Judith Chemla

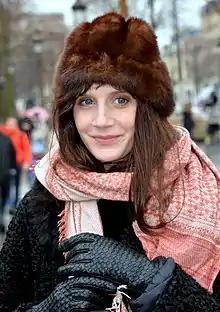
Chemla in 2017

In 2012, Chemla appeared in "Camille Rewinds", for which she was nominated for Best Supporting Actress at the 38th César Awards.